Langenstein family

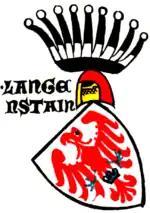
Coat of arms of the Langenstein family

The Langenstein family is an extinct Swiss noble family that came from Langenstein Castle in Melchnau in the Canton of Bern in Switzerland. Only two generations of the family are known. In 1194 the family helped found the Cistercian St. Urban's Abbey. The family became extinct in the early 13th century, though much of their land was inherited by the Grünenbergs.